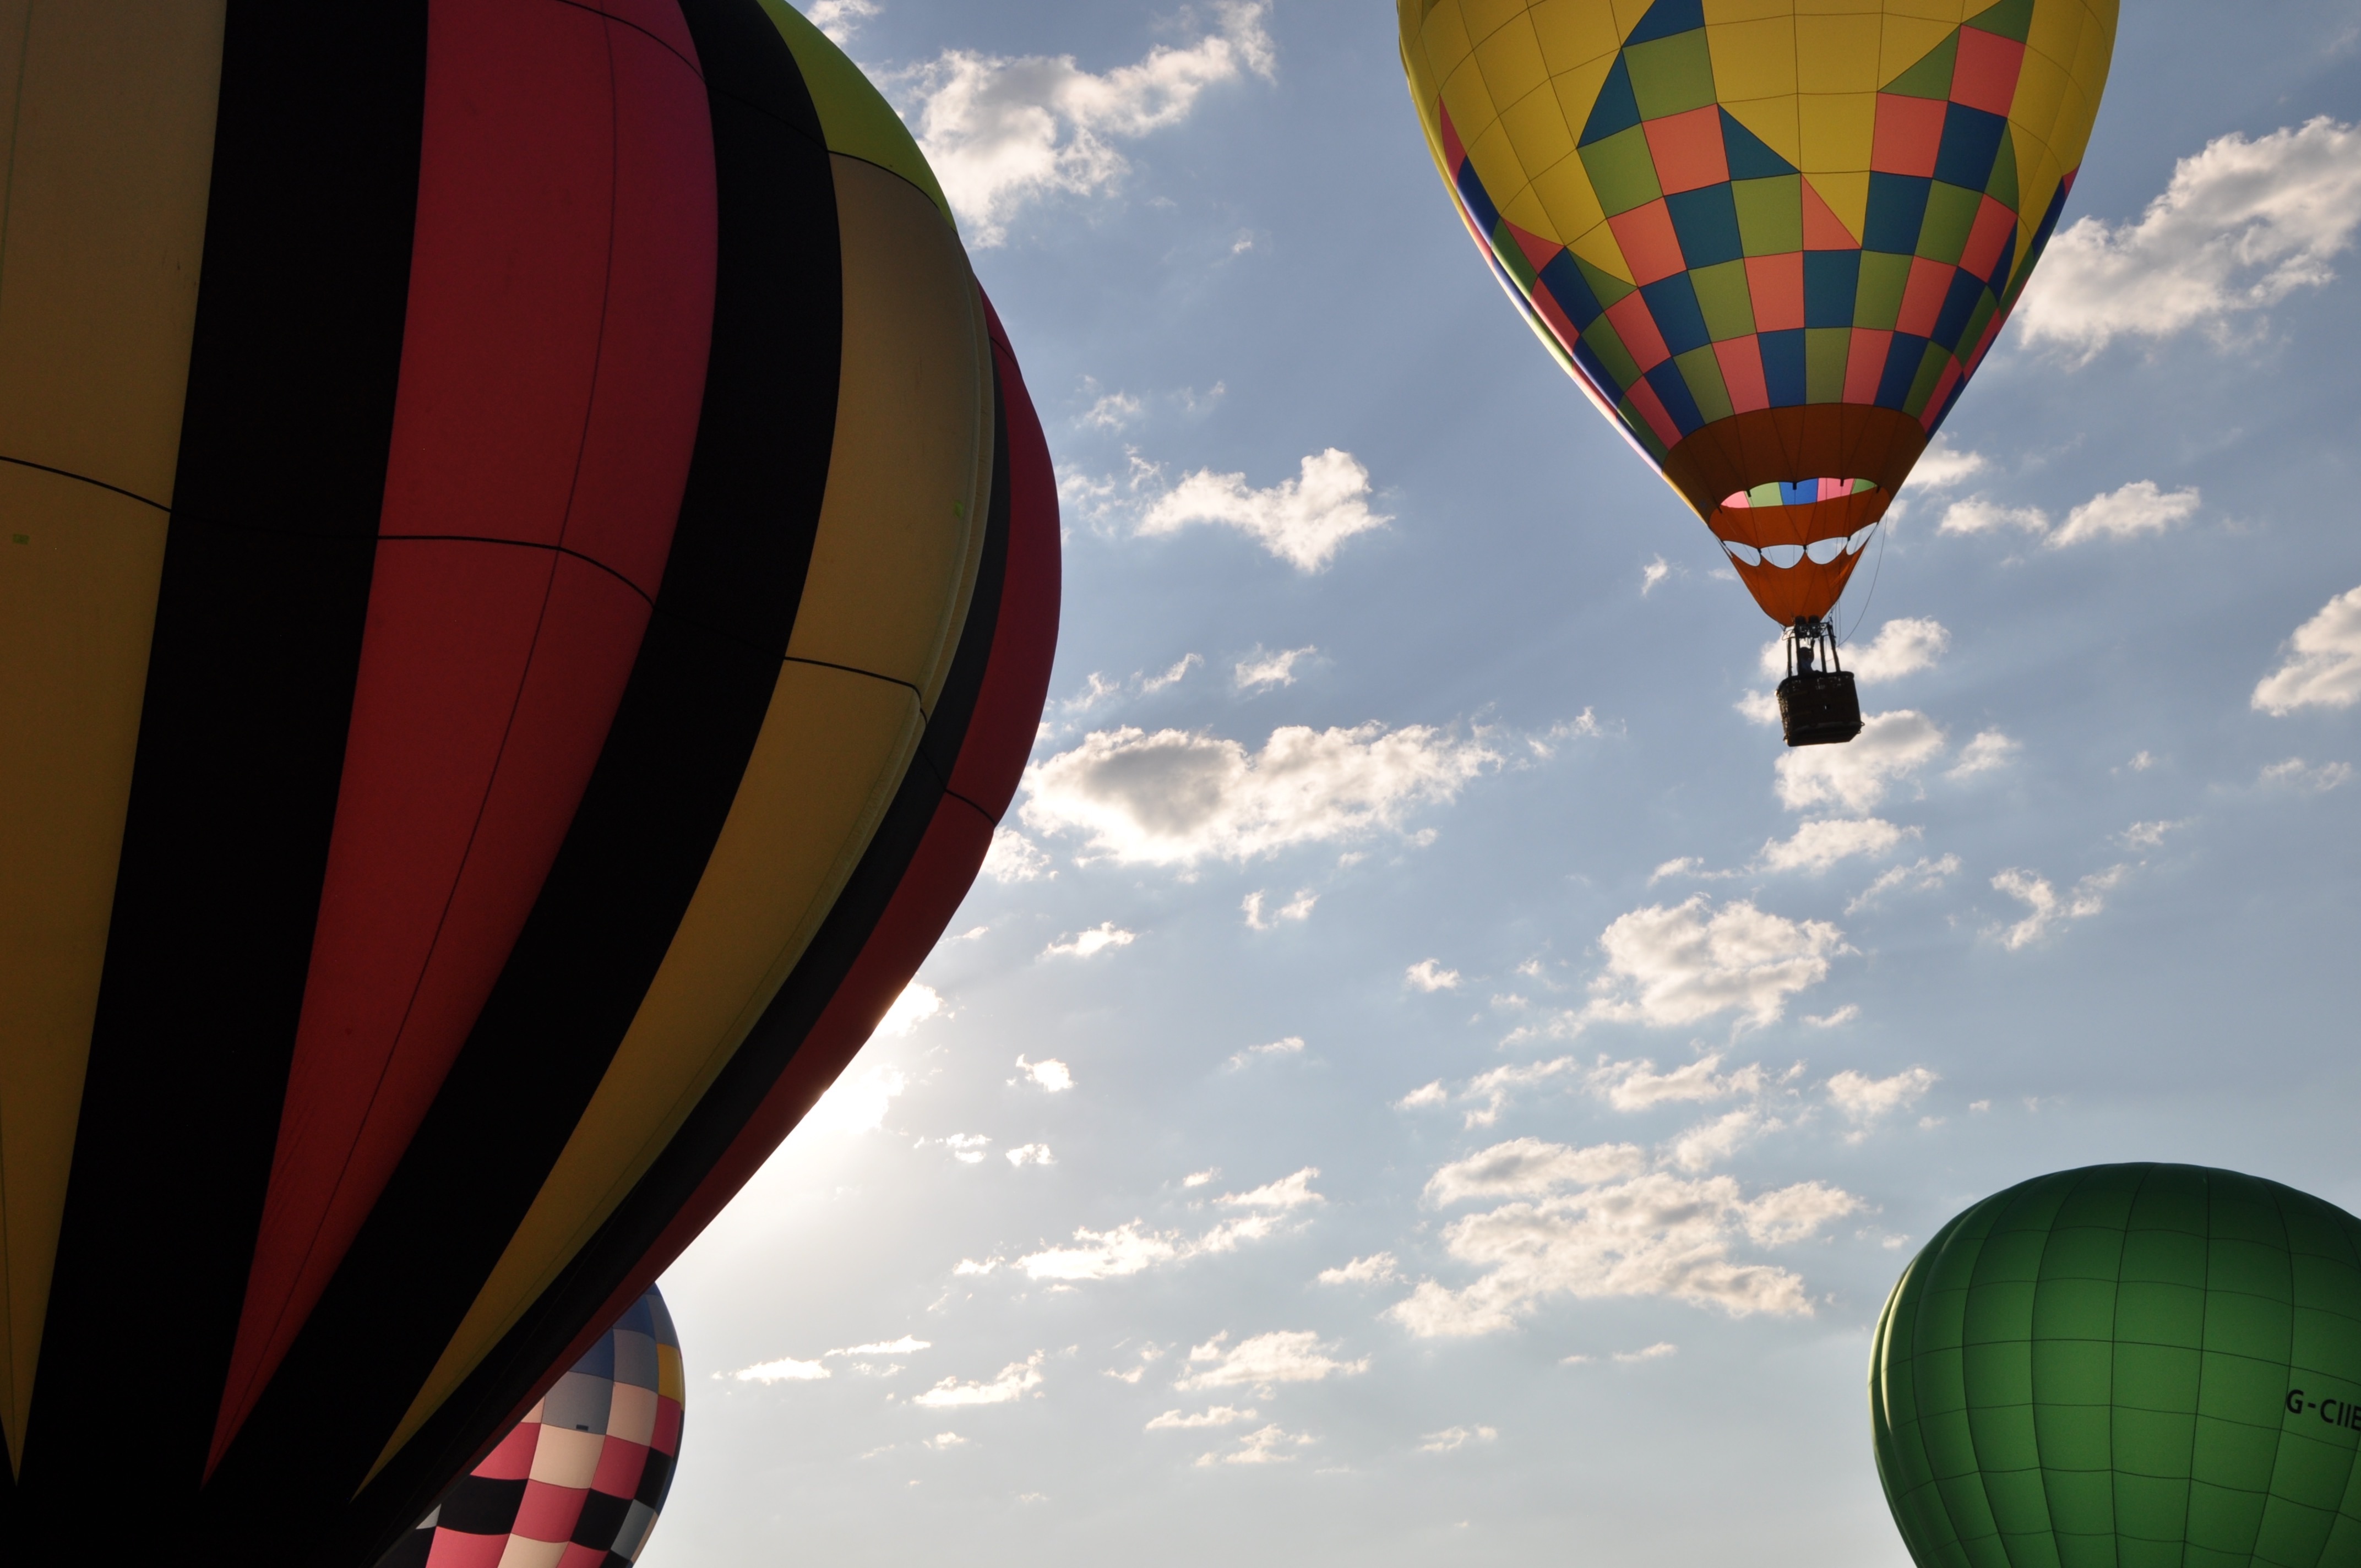
balloon, hot air balloon, aircraft, vehicle, flight, toy, hot air ballooning, atmosphere of earth